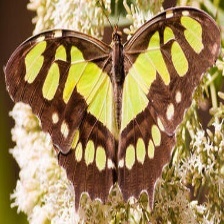
Species: MALACHITE